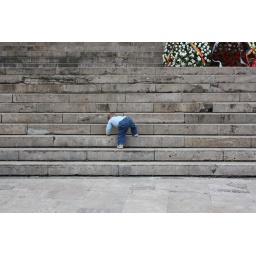
A little local boy at the military building in Bucharest